Anastasia de Torby

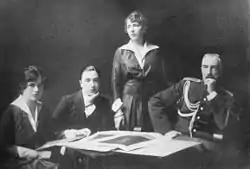
Grand Duke Michael Mikailovich of Russia (right) with his children (from left to right) Nadejda, Michael and Anastasia

Born on 9 September 1892 in Wiesbaden, Countess Anastasia Mikhailovna de Torby, known as Zia, was the first child and elder daughter of Grand Duke Michael Mikhailovich of Russia, a grandson of Tsar Nicholas I of Russia, by his morganatic wife, Countess Sophie Nikolaievna of Merenberg. Her mother was herself the morganatic daughter of Prince Nikolaus Wilhelm of Nassau and Natalia Alexandrovna Pushkina, daughter of Russian poet Alexander Pushkin. Following her parents' elopement to San Remo in 1891 and consequent banishment from Russia, Sophie was made Countess de Torby by her uncle, Adolphe, Grand Duke of Luxembourg. Due to her unequal birth, Zia was unable to inherit her father's title or rank, but was able to inherit her mother's Luxembourgish comital title. She had two younger siblings; Nadejda, who married George Mountbatten, 2nd Marquess of Milford Haven, and Michael.